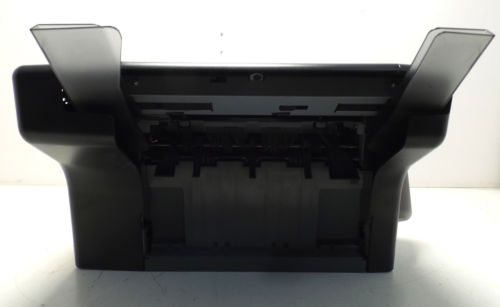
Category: stapler